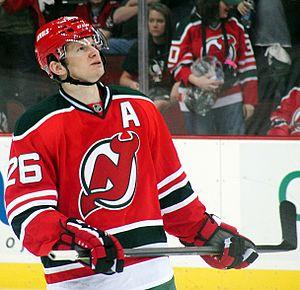
Patrik Eliáš est un joueur de hockey sur glace professionnel retraité de la Ligue nationale de hockey.